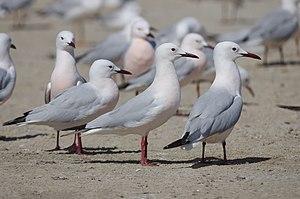
Goéland railleur Chroicocephalus genei. Sfax, Tunisie.